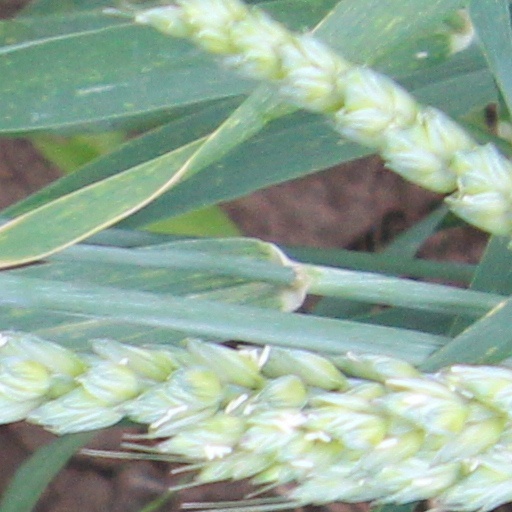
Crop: wheat